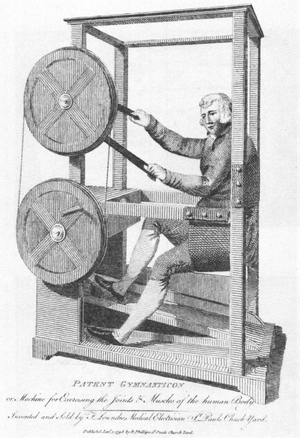
Un vélo stationnaire, vélo d’appartement, vélo fixe ergométrique, cycle-exerciseur, spin-bike, body-bike ou vélo spinning est un appareil conçu pour simuler le fonctionnement d'une bicyclette dans un espace réduit. Monté sur un socle de façon à le maintenir en position verticale, il comporte un cadre, une selle, un pédalier et un guidon.